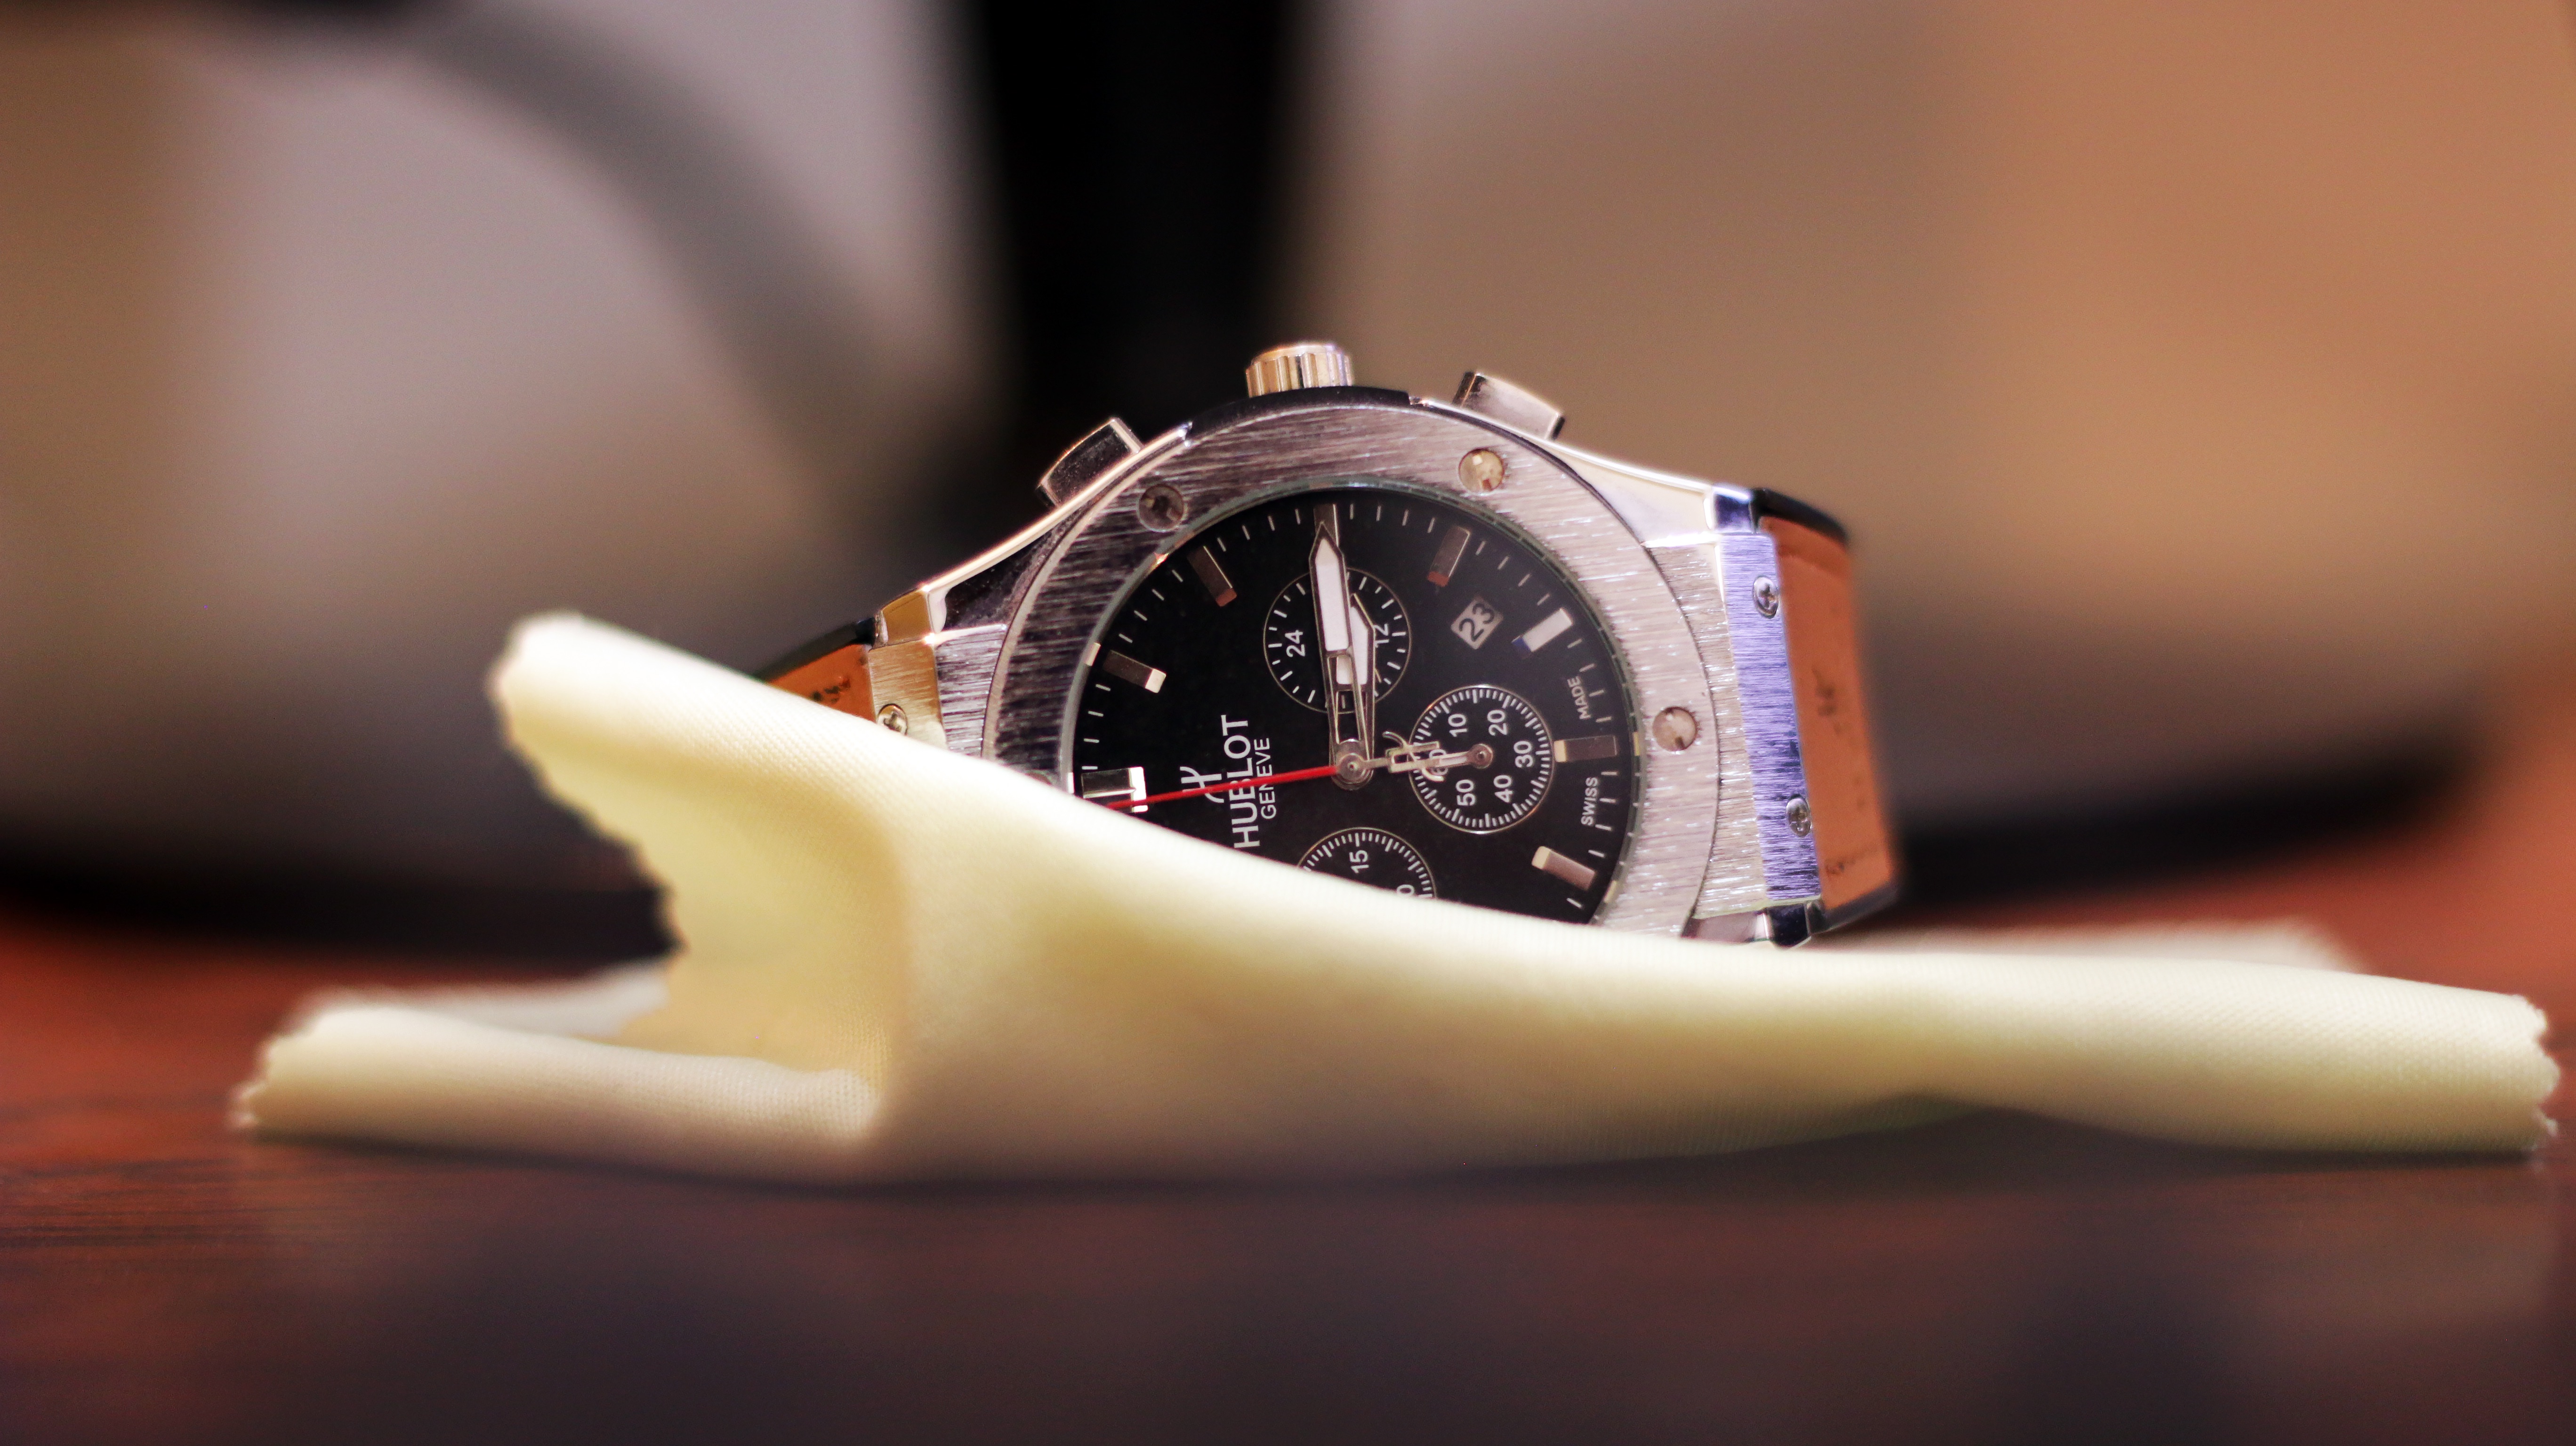
watch, hand, photography, close up, strap